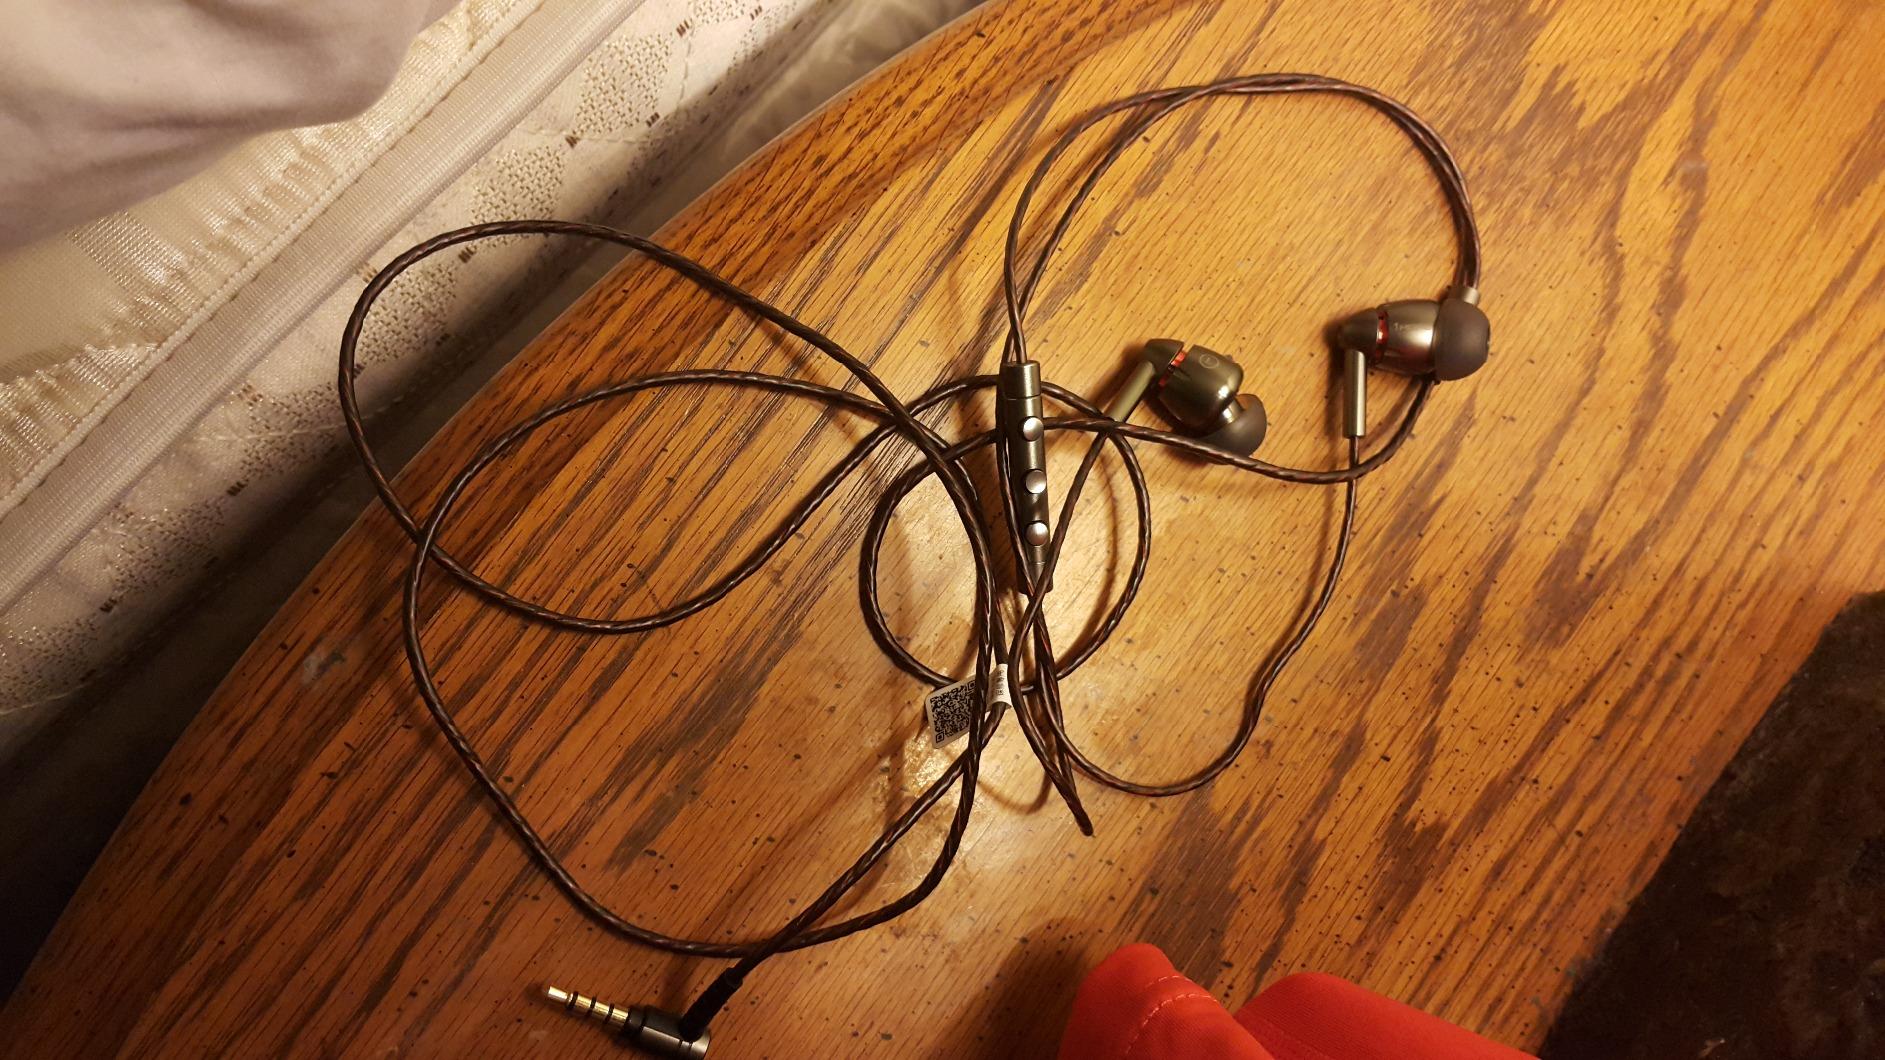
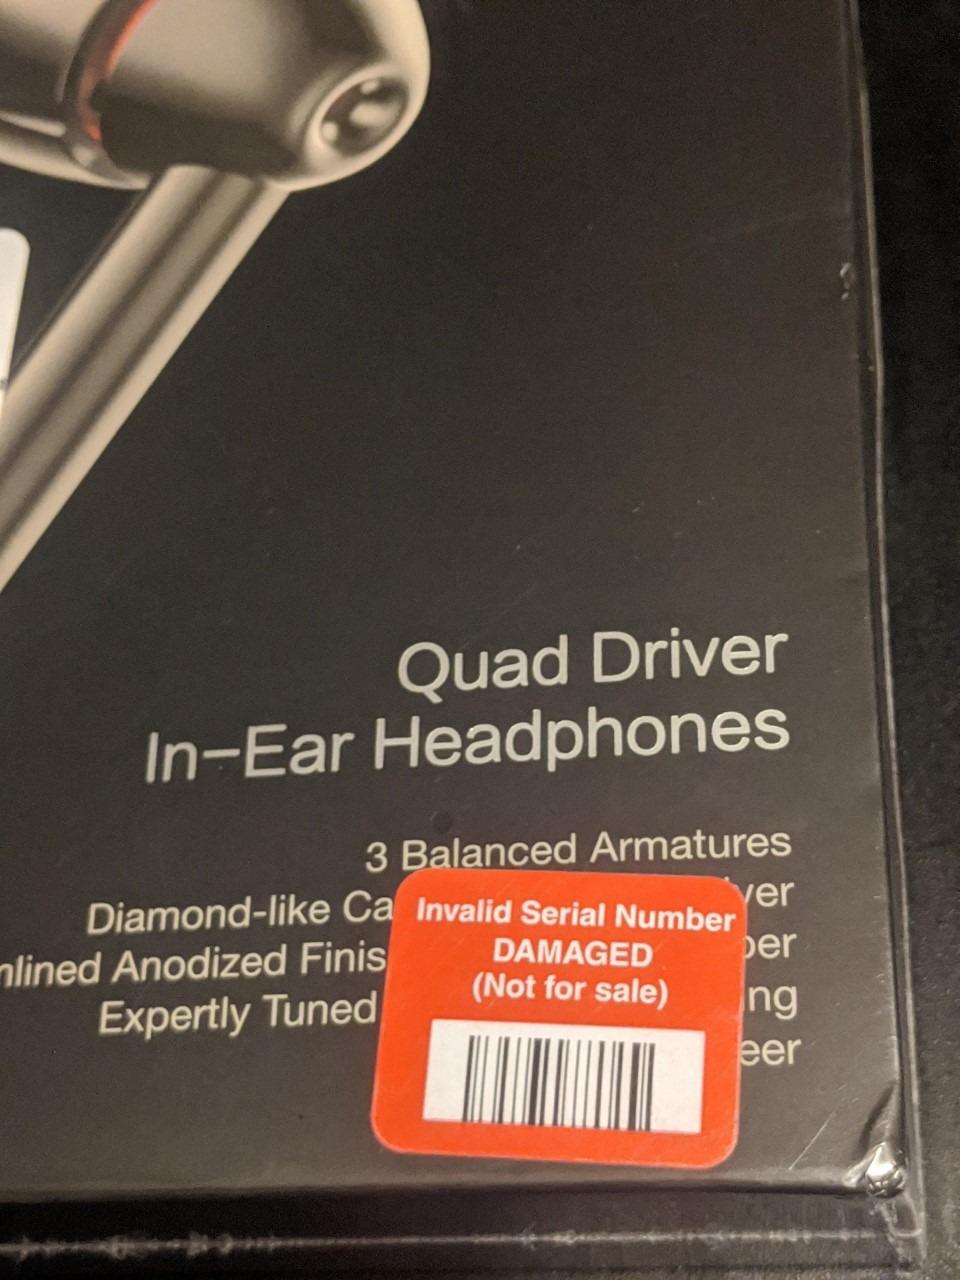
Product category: headphones
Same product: yes